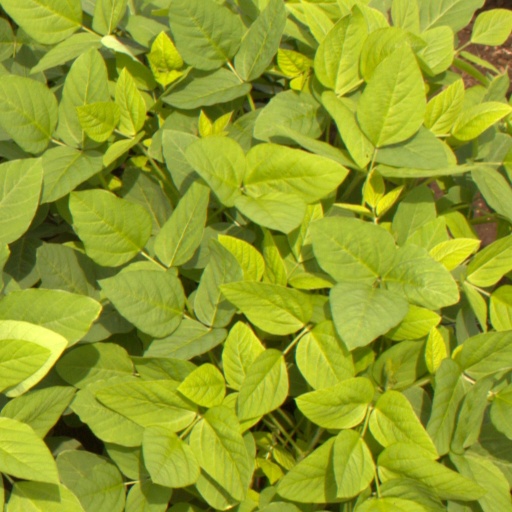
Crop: soybean